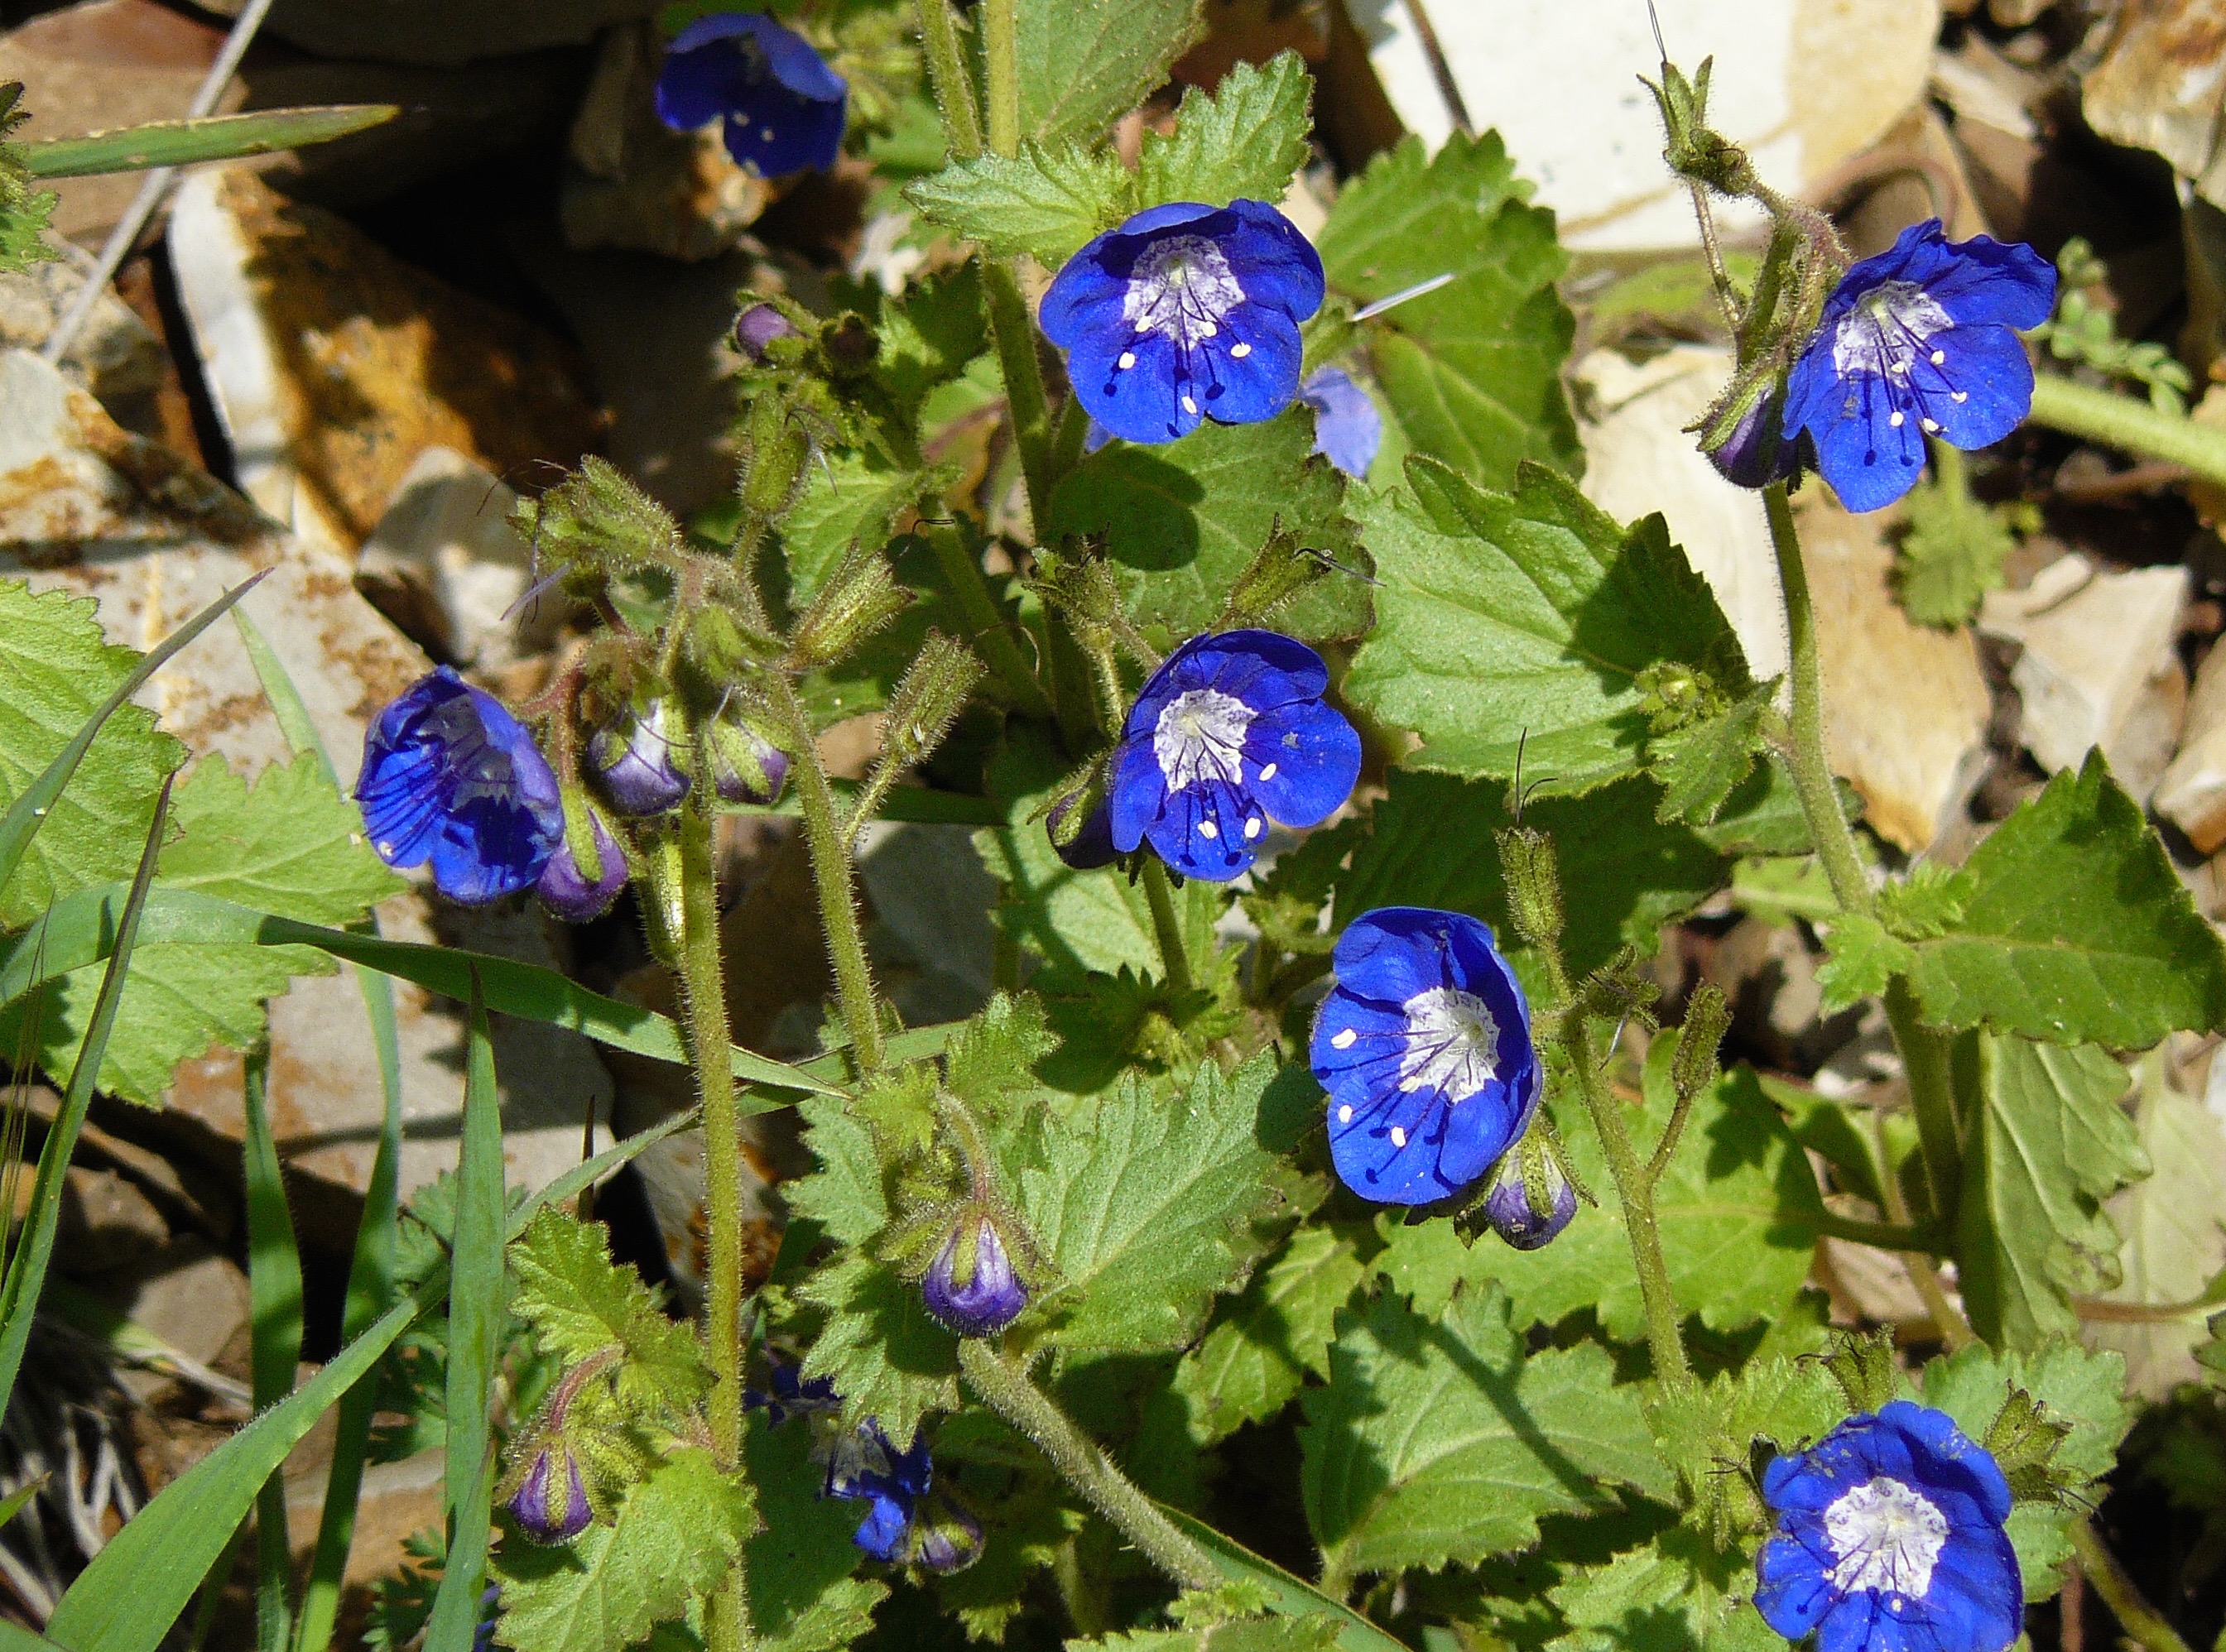
plant, flower, garden, flora, wildflower, montanadeorostatepark, phaceliaviscida, stickyphacelia, flowering plant, wildflowersofmonta adeorostatepark, annual plant, land plant, violet family